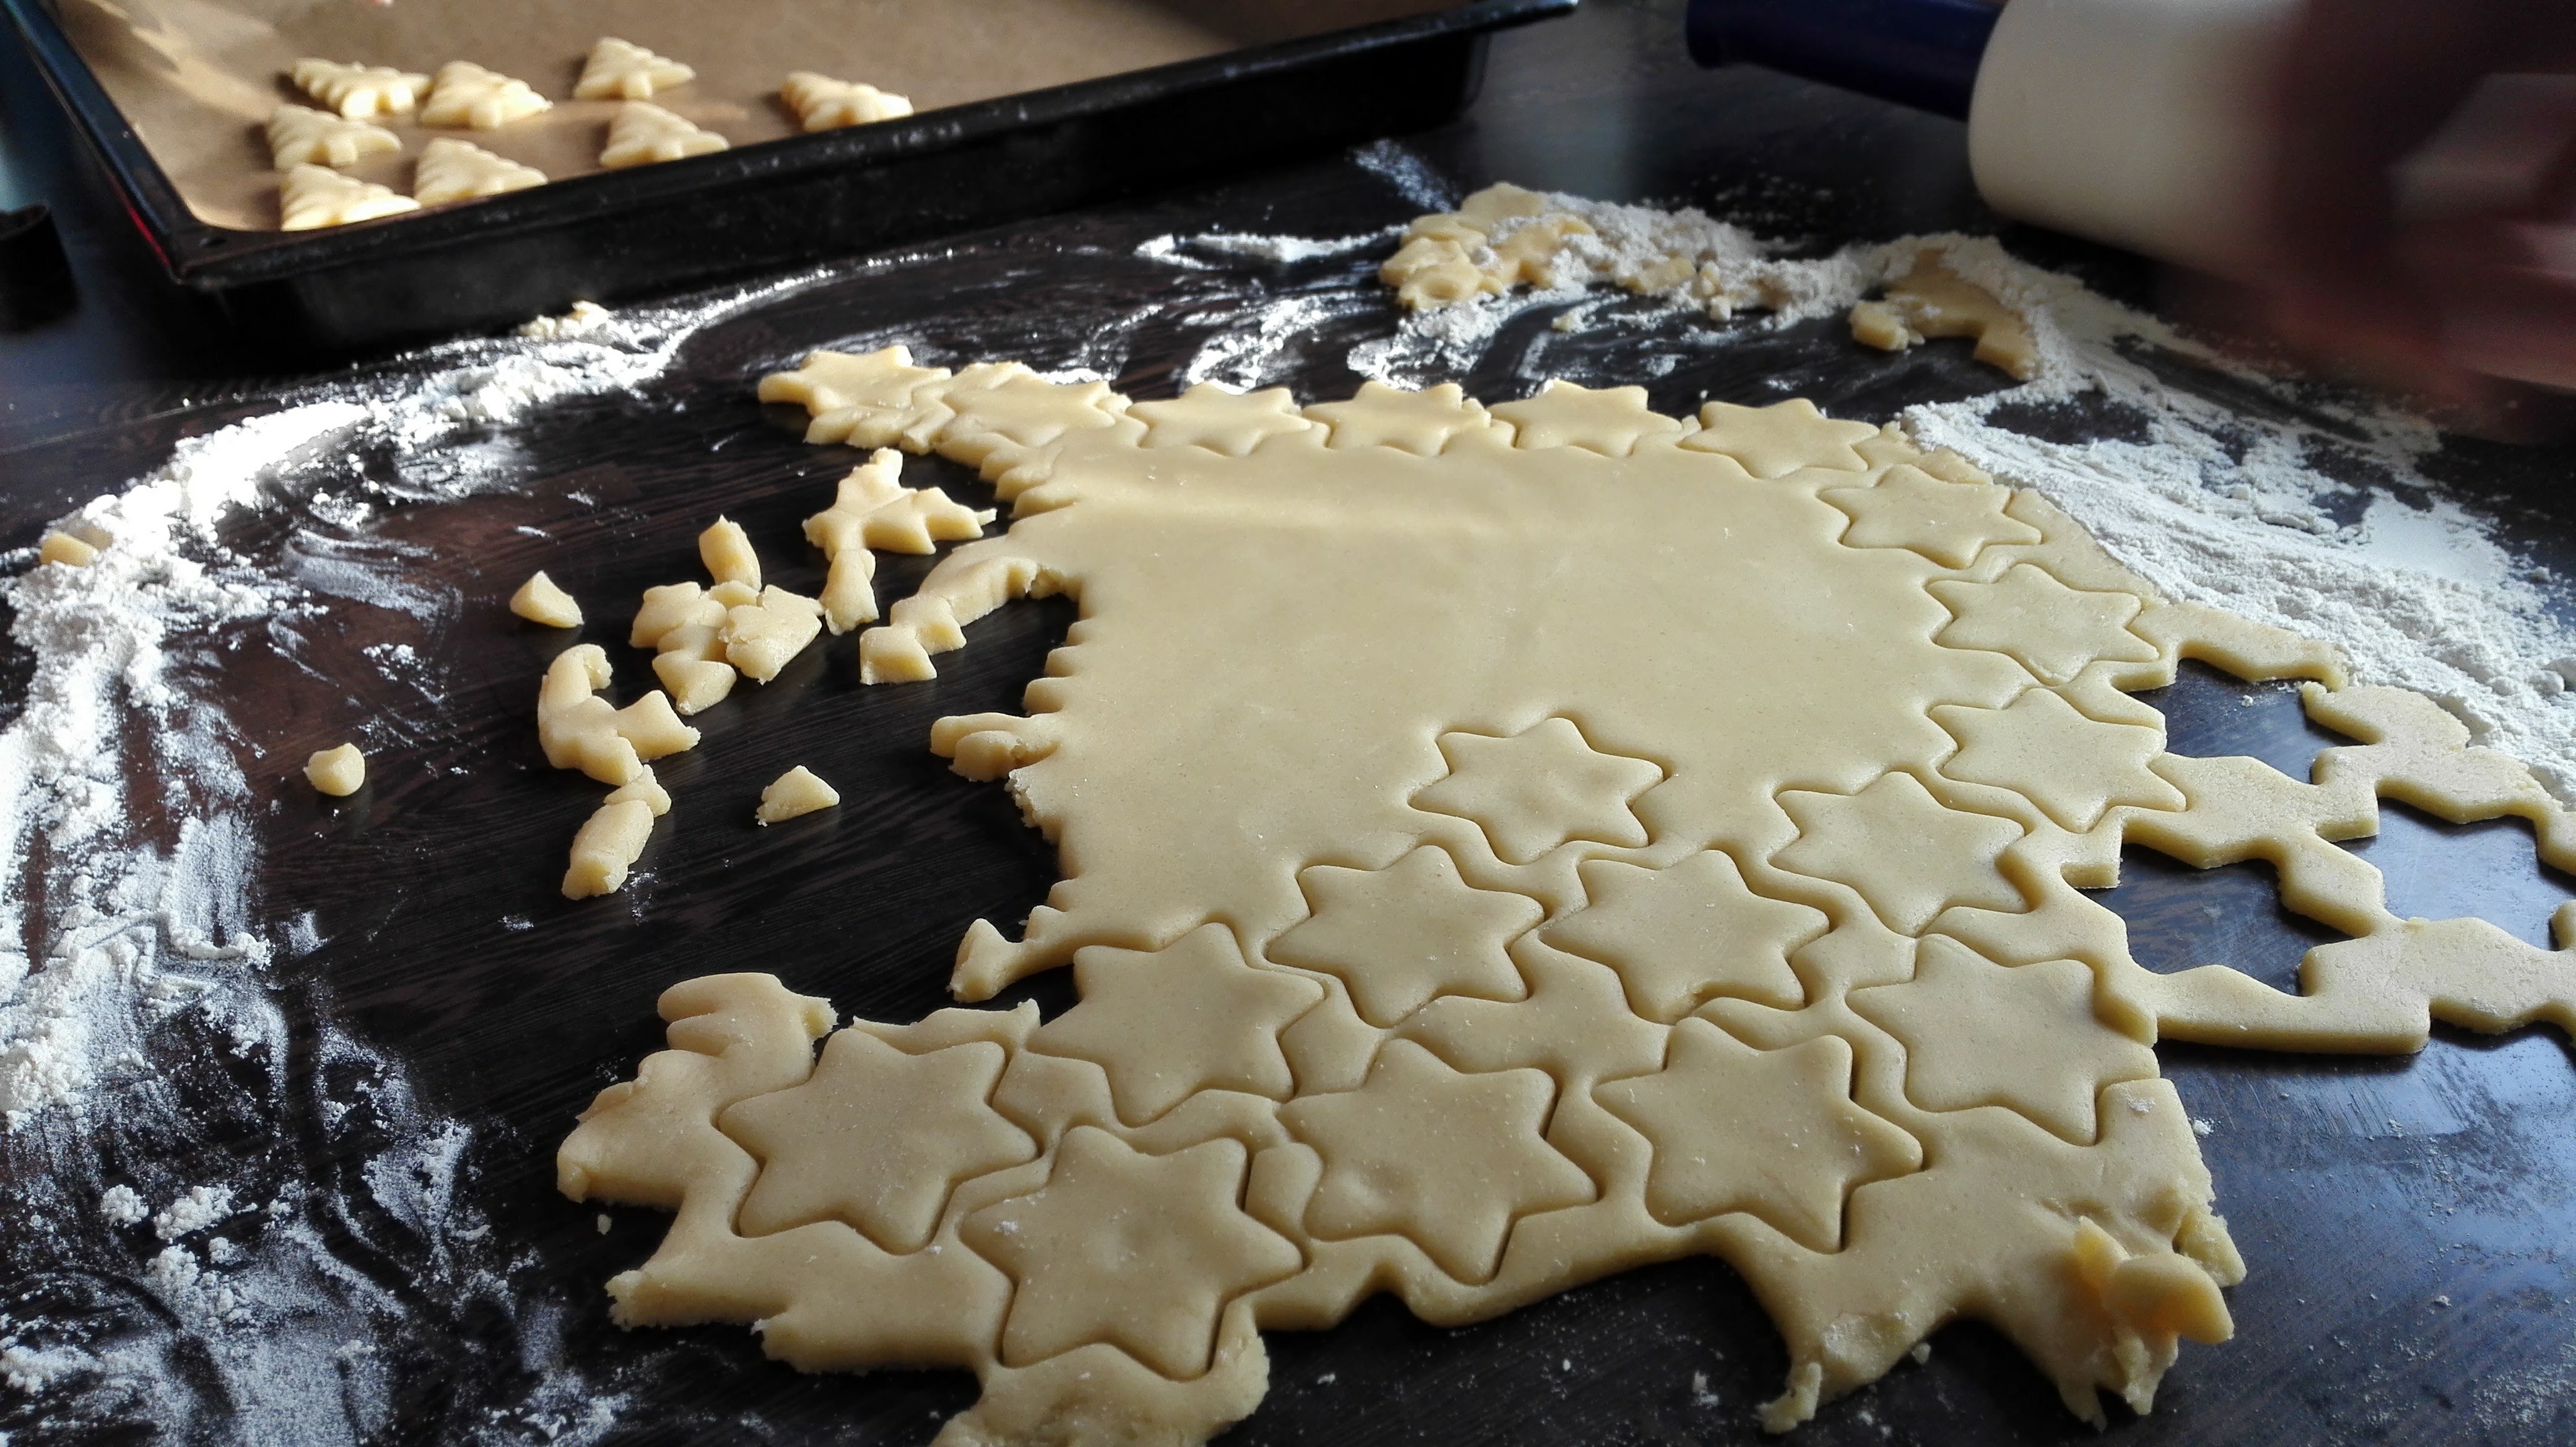
dish, food, baking, christmas, cookie, dessert, dough, christmas cookies, cookies, icing, baked goods, christmas baking, torte, buttercream, snack food, cookies and crackers